Miguel Martínez de Pinillos Sáenz

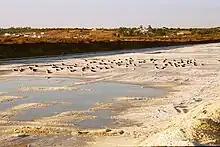
Andalusian salt ponds

Though his business focus was on merchant maritime transportation, Martínez de Pinillos remained engaged in a number of other economic activities, most of them inherited from his father; in historiography he is referred to also as „comerciante”, „industrial” and „terrateniente”.